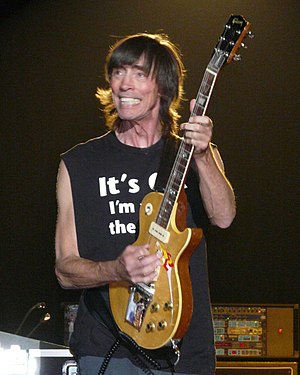
Tom Scholz
Scholz med Boston i 2008.
Donald Thomas "Tom" Scholz er en amerikansk leadguitarist, keyboardspiller, producer og komponist i rockgruppen Boston.